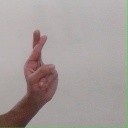
अक्षर: र